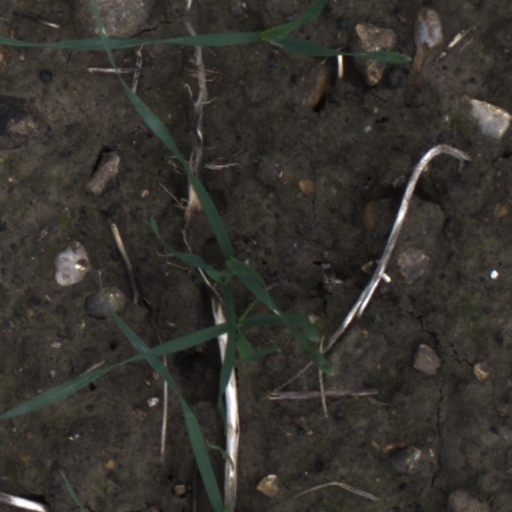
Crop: wheat